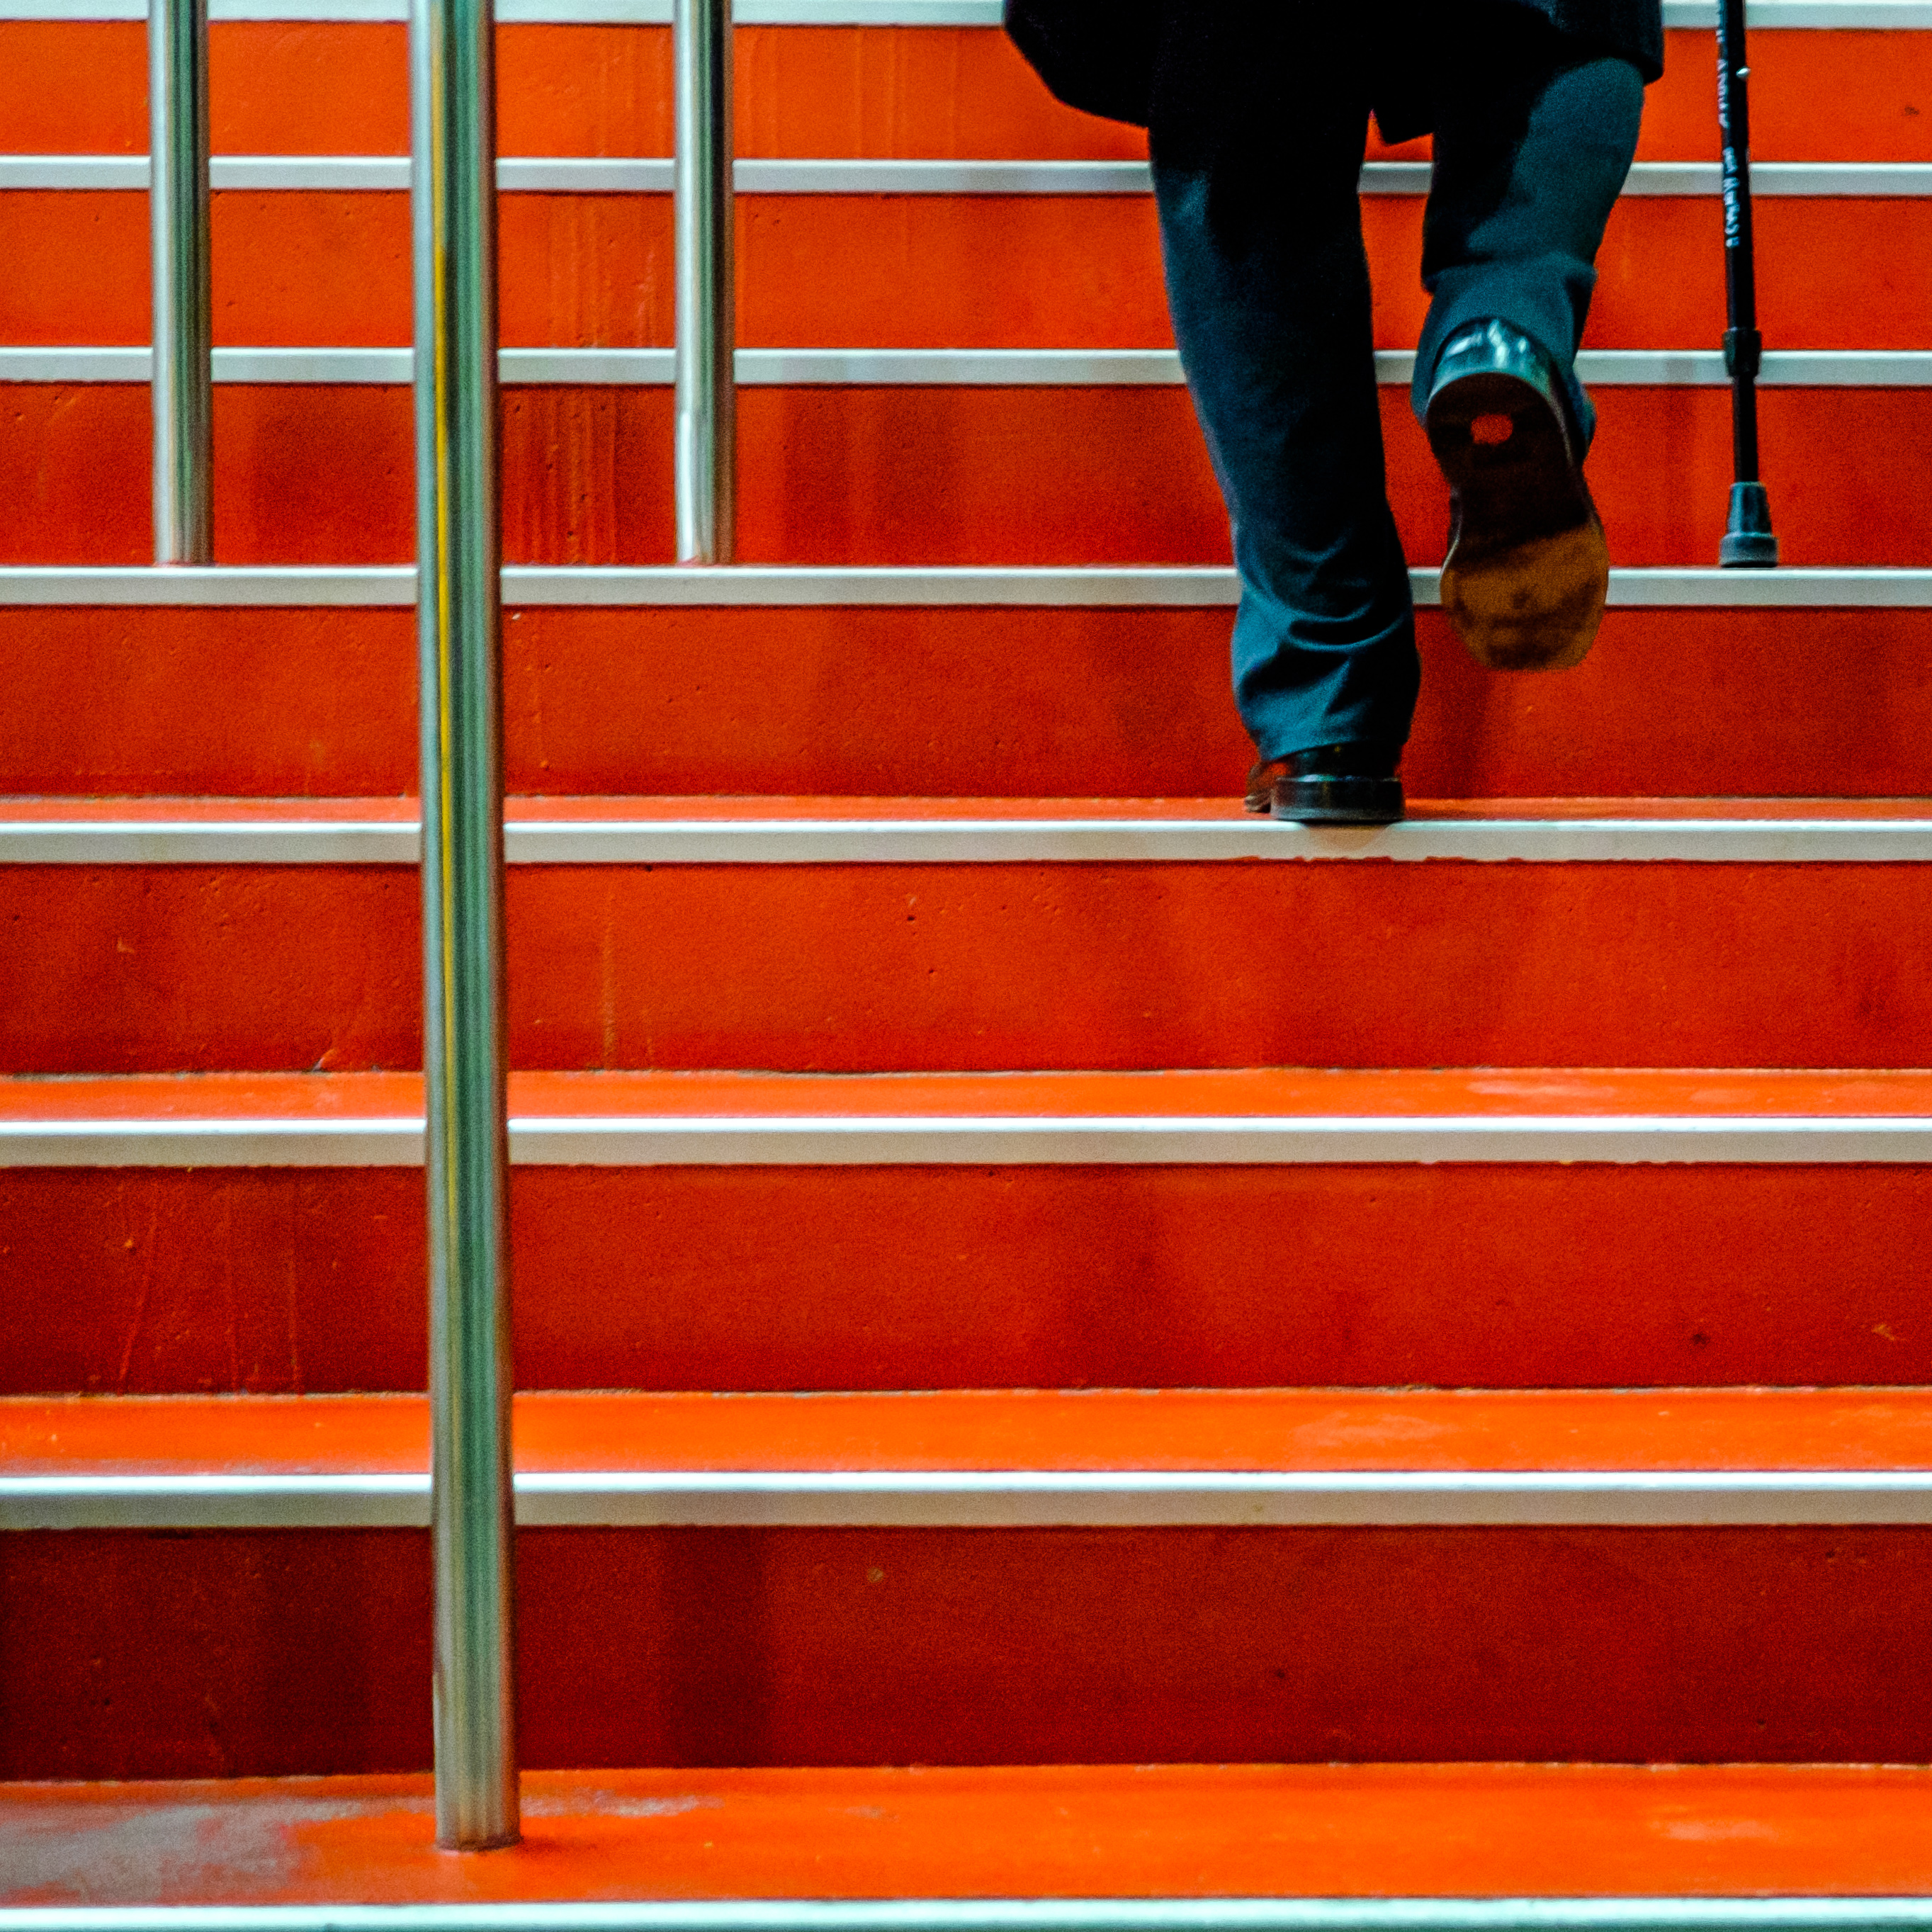
wood, floor, window, wall, line, red, color, flooring, window covering